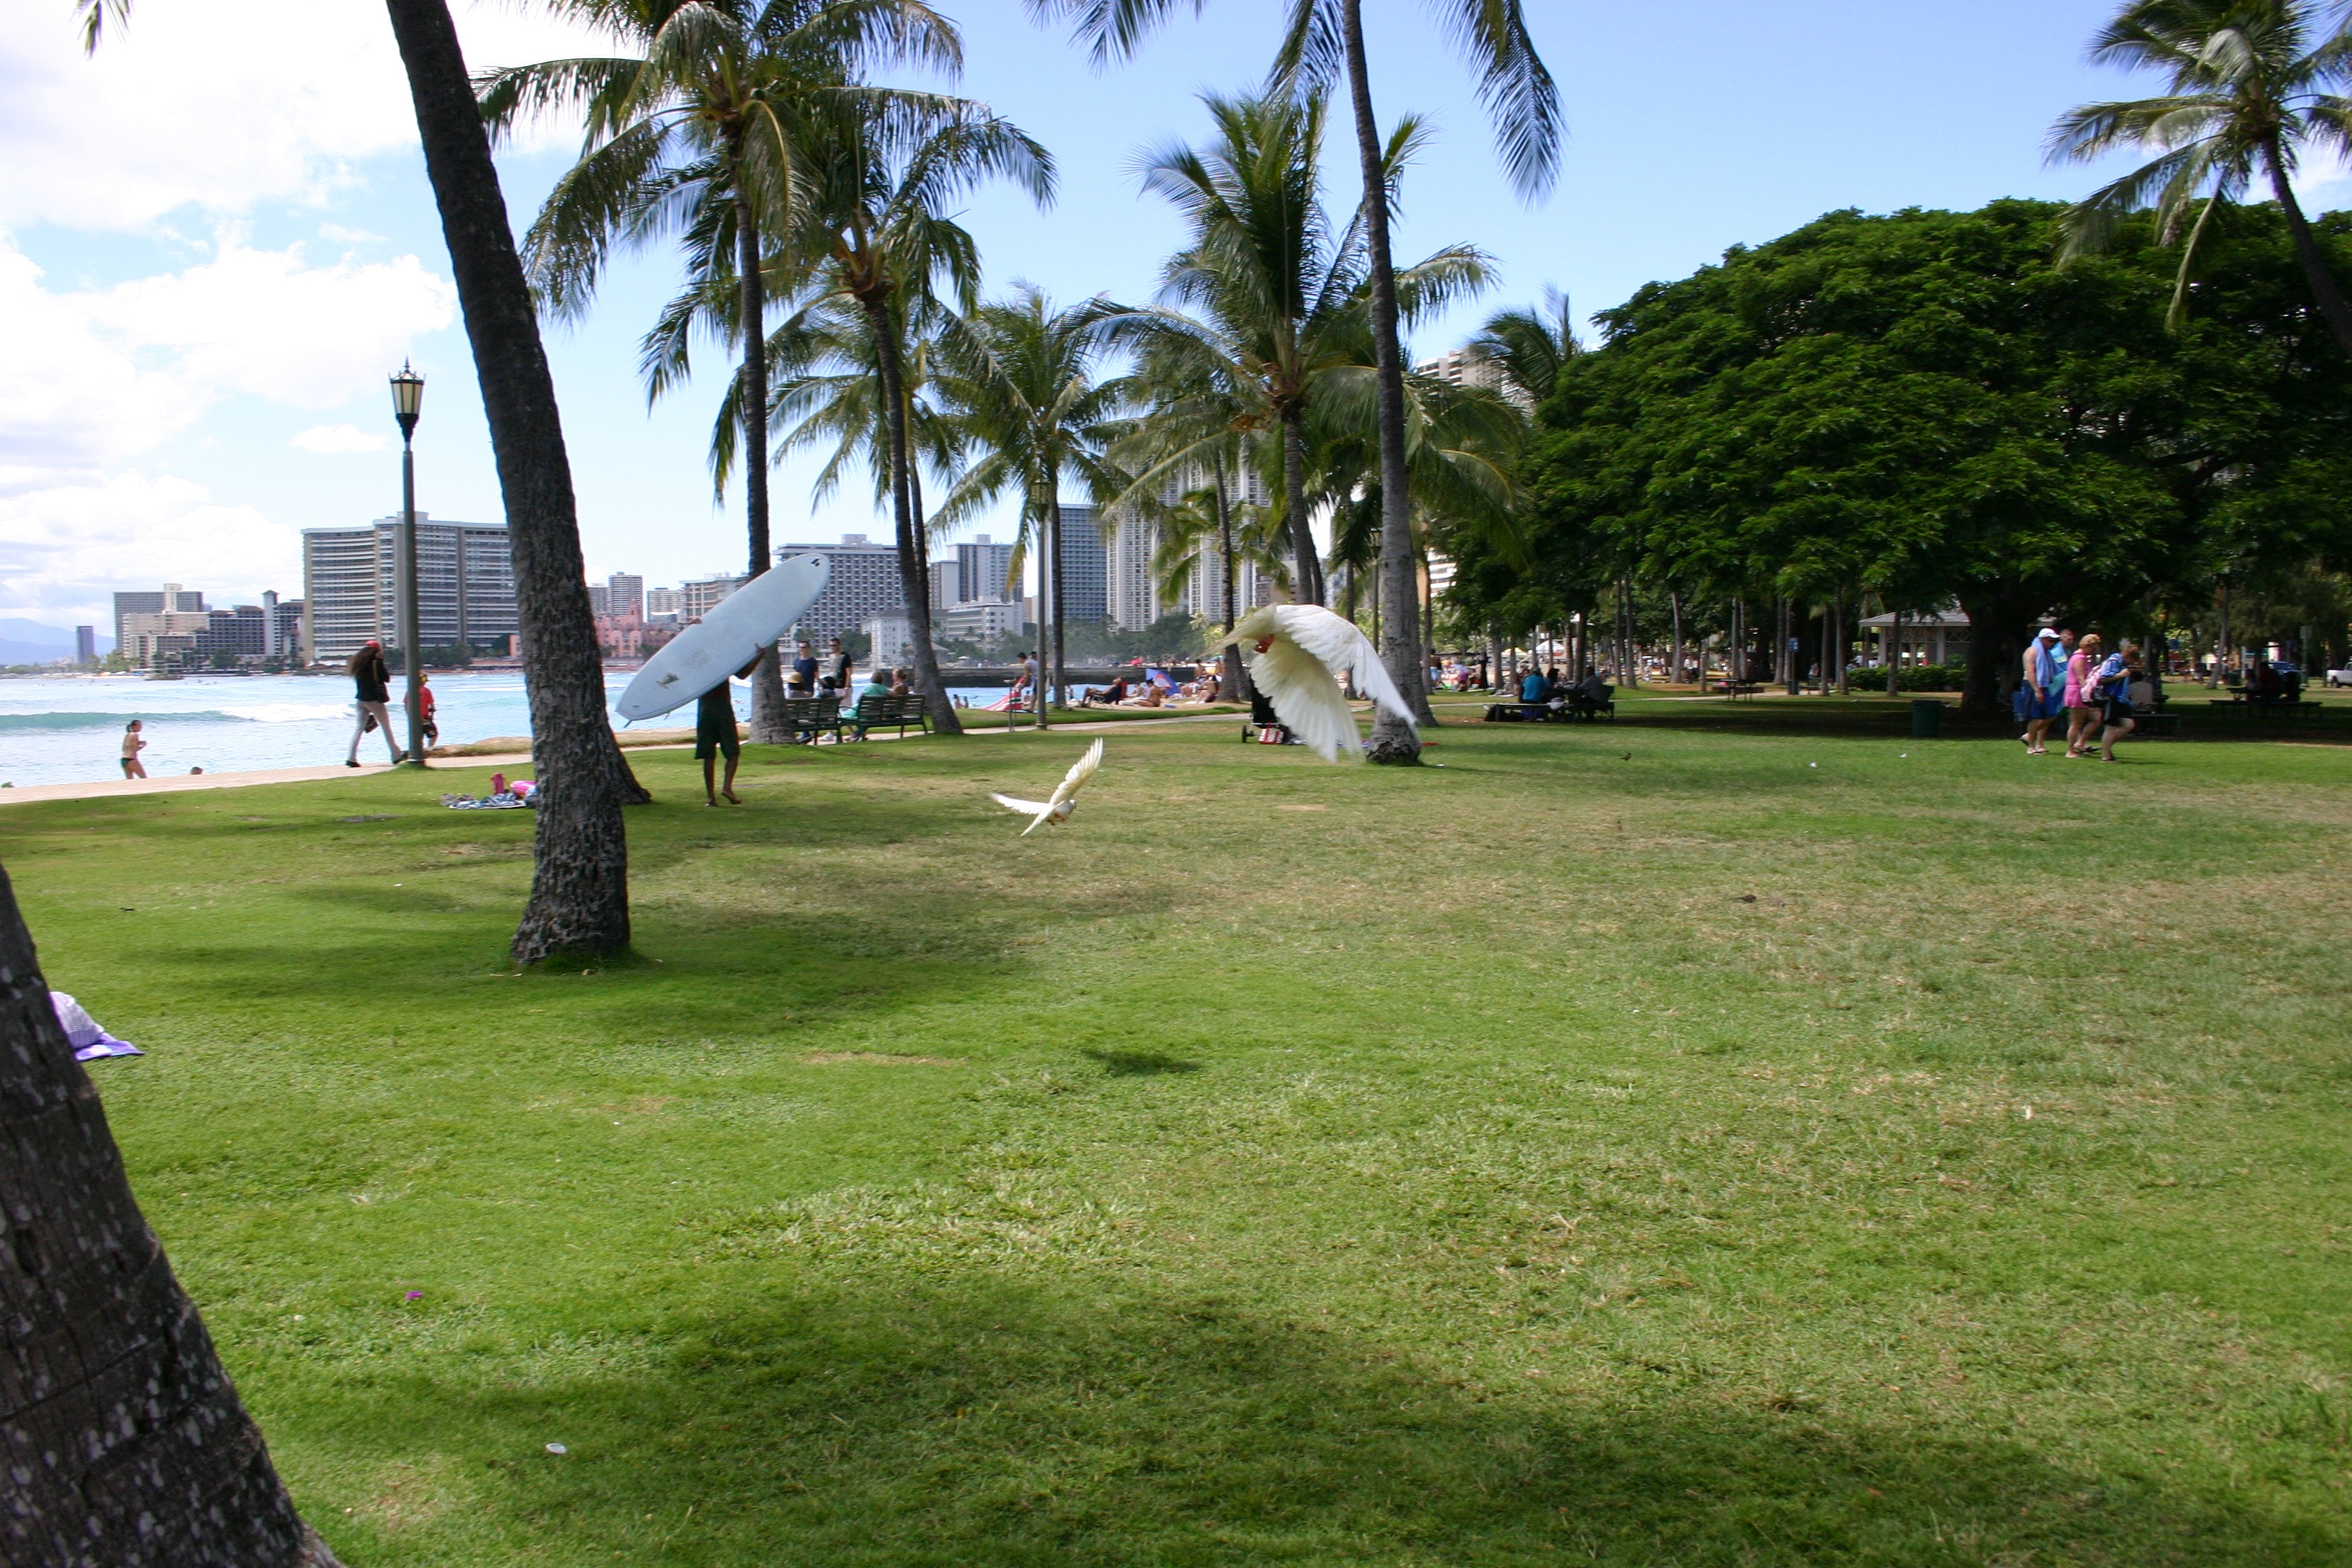
beach, tree, grass, bird, structure, field, lawn, meadow, green, gull, park, holiday, hawaii, relaxation, atlantic, waikiki, honolulu, palm trees, recovery, sport venue